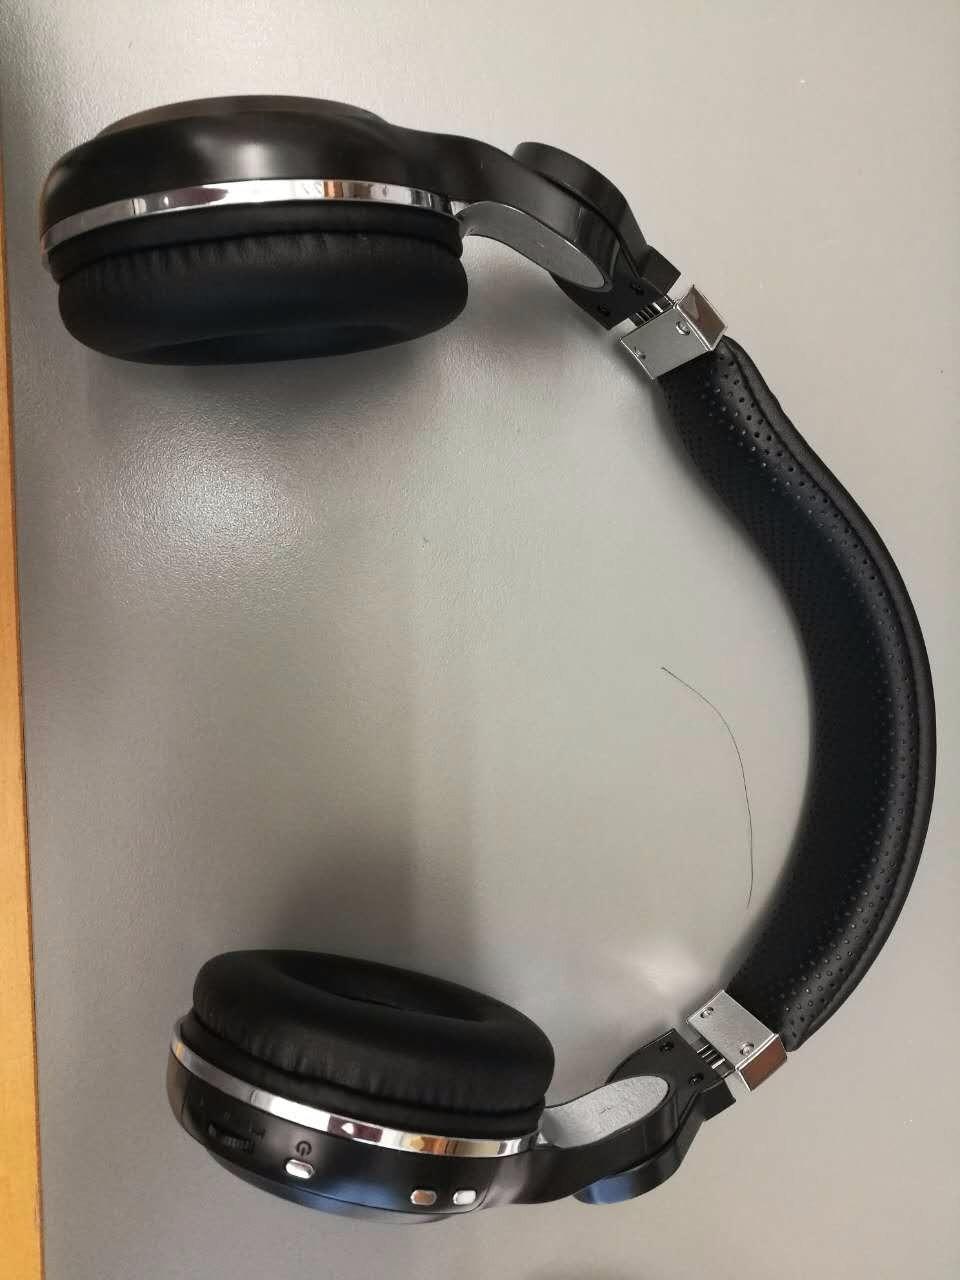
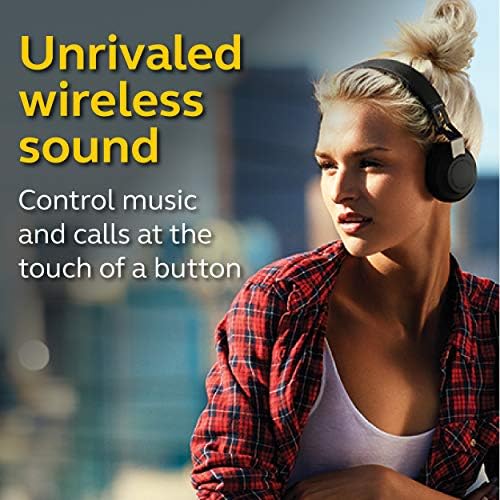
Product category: headphones
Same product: no